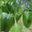
Label: sweet_pepper